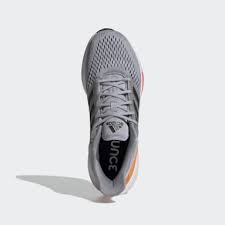
Label: Sneaker